Ballet Folklórico de México

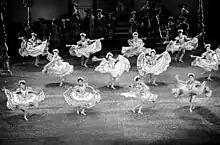
Ballet Folkorico de Mexico 1970.

From the group's founding by Amalia Hernández in 1952, the group grew from eight performers to a fifty-piece ensemble by the decade's end. In 1959, the group officially represented Mexico at the Pan American Games in Chicago, United States. In 1963 Guillermo Keys-Arenas was the Assistant to the Director of Ballet Folklórico de México, while in 1969 he was its Artistic Coordinator.